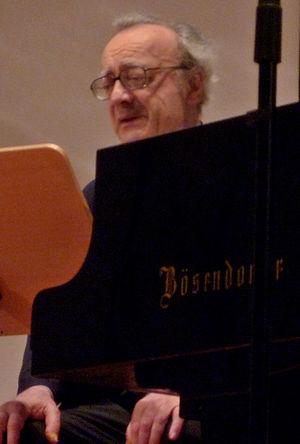
Alfred Brendel - Salzburg - Août 2009
13 février : Symphonie nᵒ 1 d'Arthur Honegger, créée à Boston.
Bösendorfer est une marque de pianos viennoise fondée en 1827.